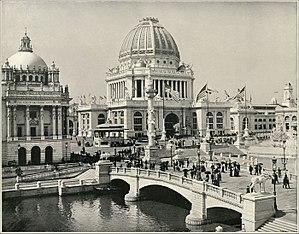
L'Exposition universelle de 1893, officiellement Columbian World’s Fair ou World's Columbian Exposition, aussi connue comme la foire mondiale de Chicago, est une exposition qui se tient du 1ᵉʳ mai 1893 au 30 octobre 1893 à Chicago dans l'Illinois. Elle a lieu pour célébrer le 400ᵉ anniversaire de l’arrivée de l’explorateur Christophe Colomb dans le Nouveau Monde. L'Exposition attire 27 millions de visiteurs en 1893.